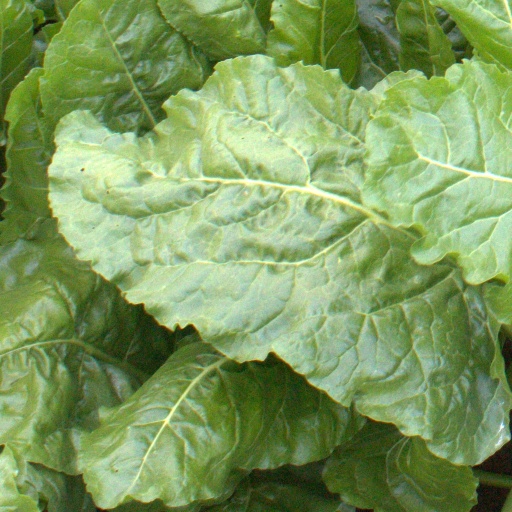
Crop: sugar beet